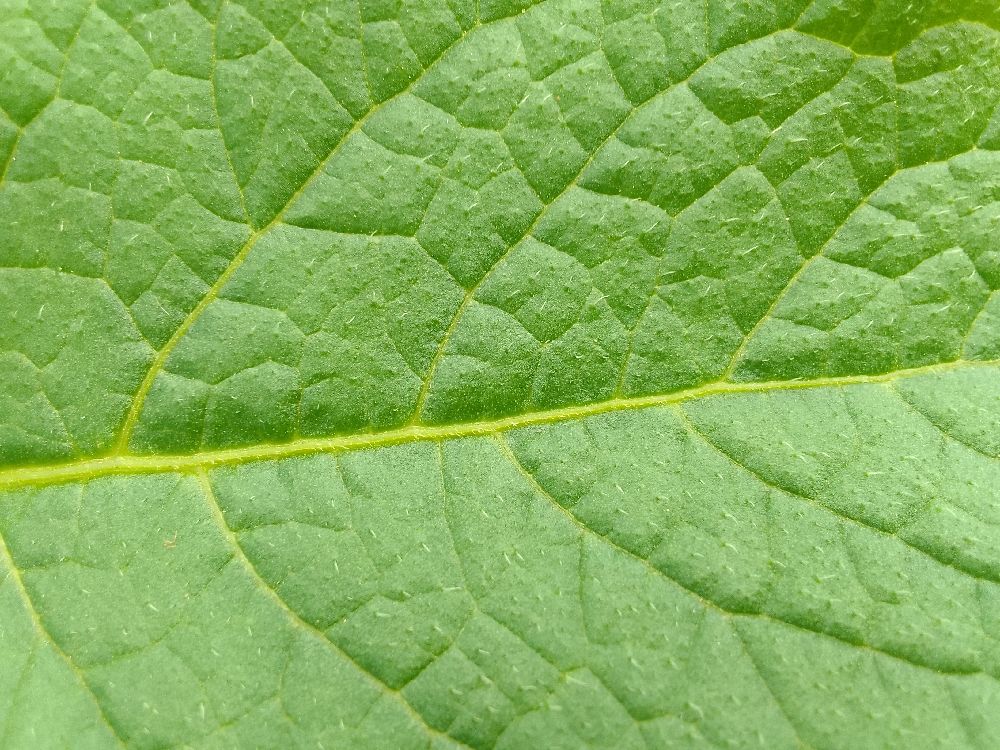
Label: Healthy